Banachiewicz (crater)

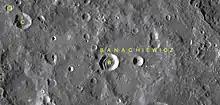
Satellite craters of Banachiewicz

By convention these features are identified on lunar maps by placing the letter on the side of the crater midpoint that is closest to Banachiewicz.